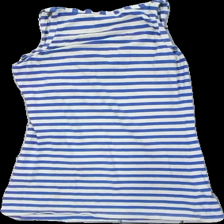
View: back
Type: Tank top
Category: Ladies
Brand: Gina Tricot
Colors: Blue, White
Material: 100% cott
Pattern: Striped
Cut: Regular
Size: XS
Stains: Minor
Price range: <50
Recommended usage: Export